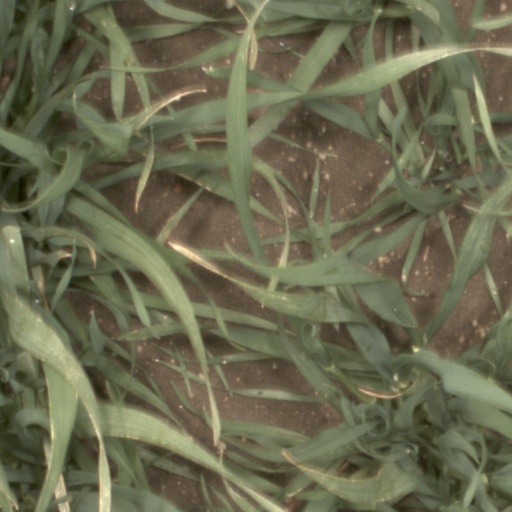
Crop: wheat